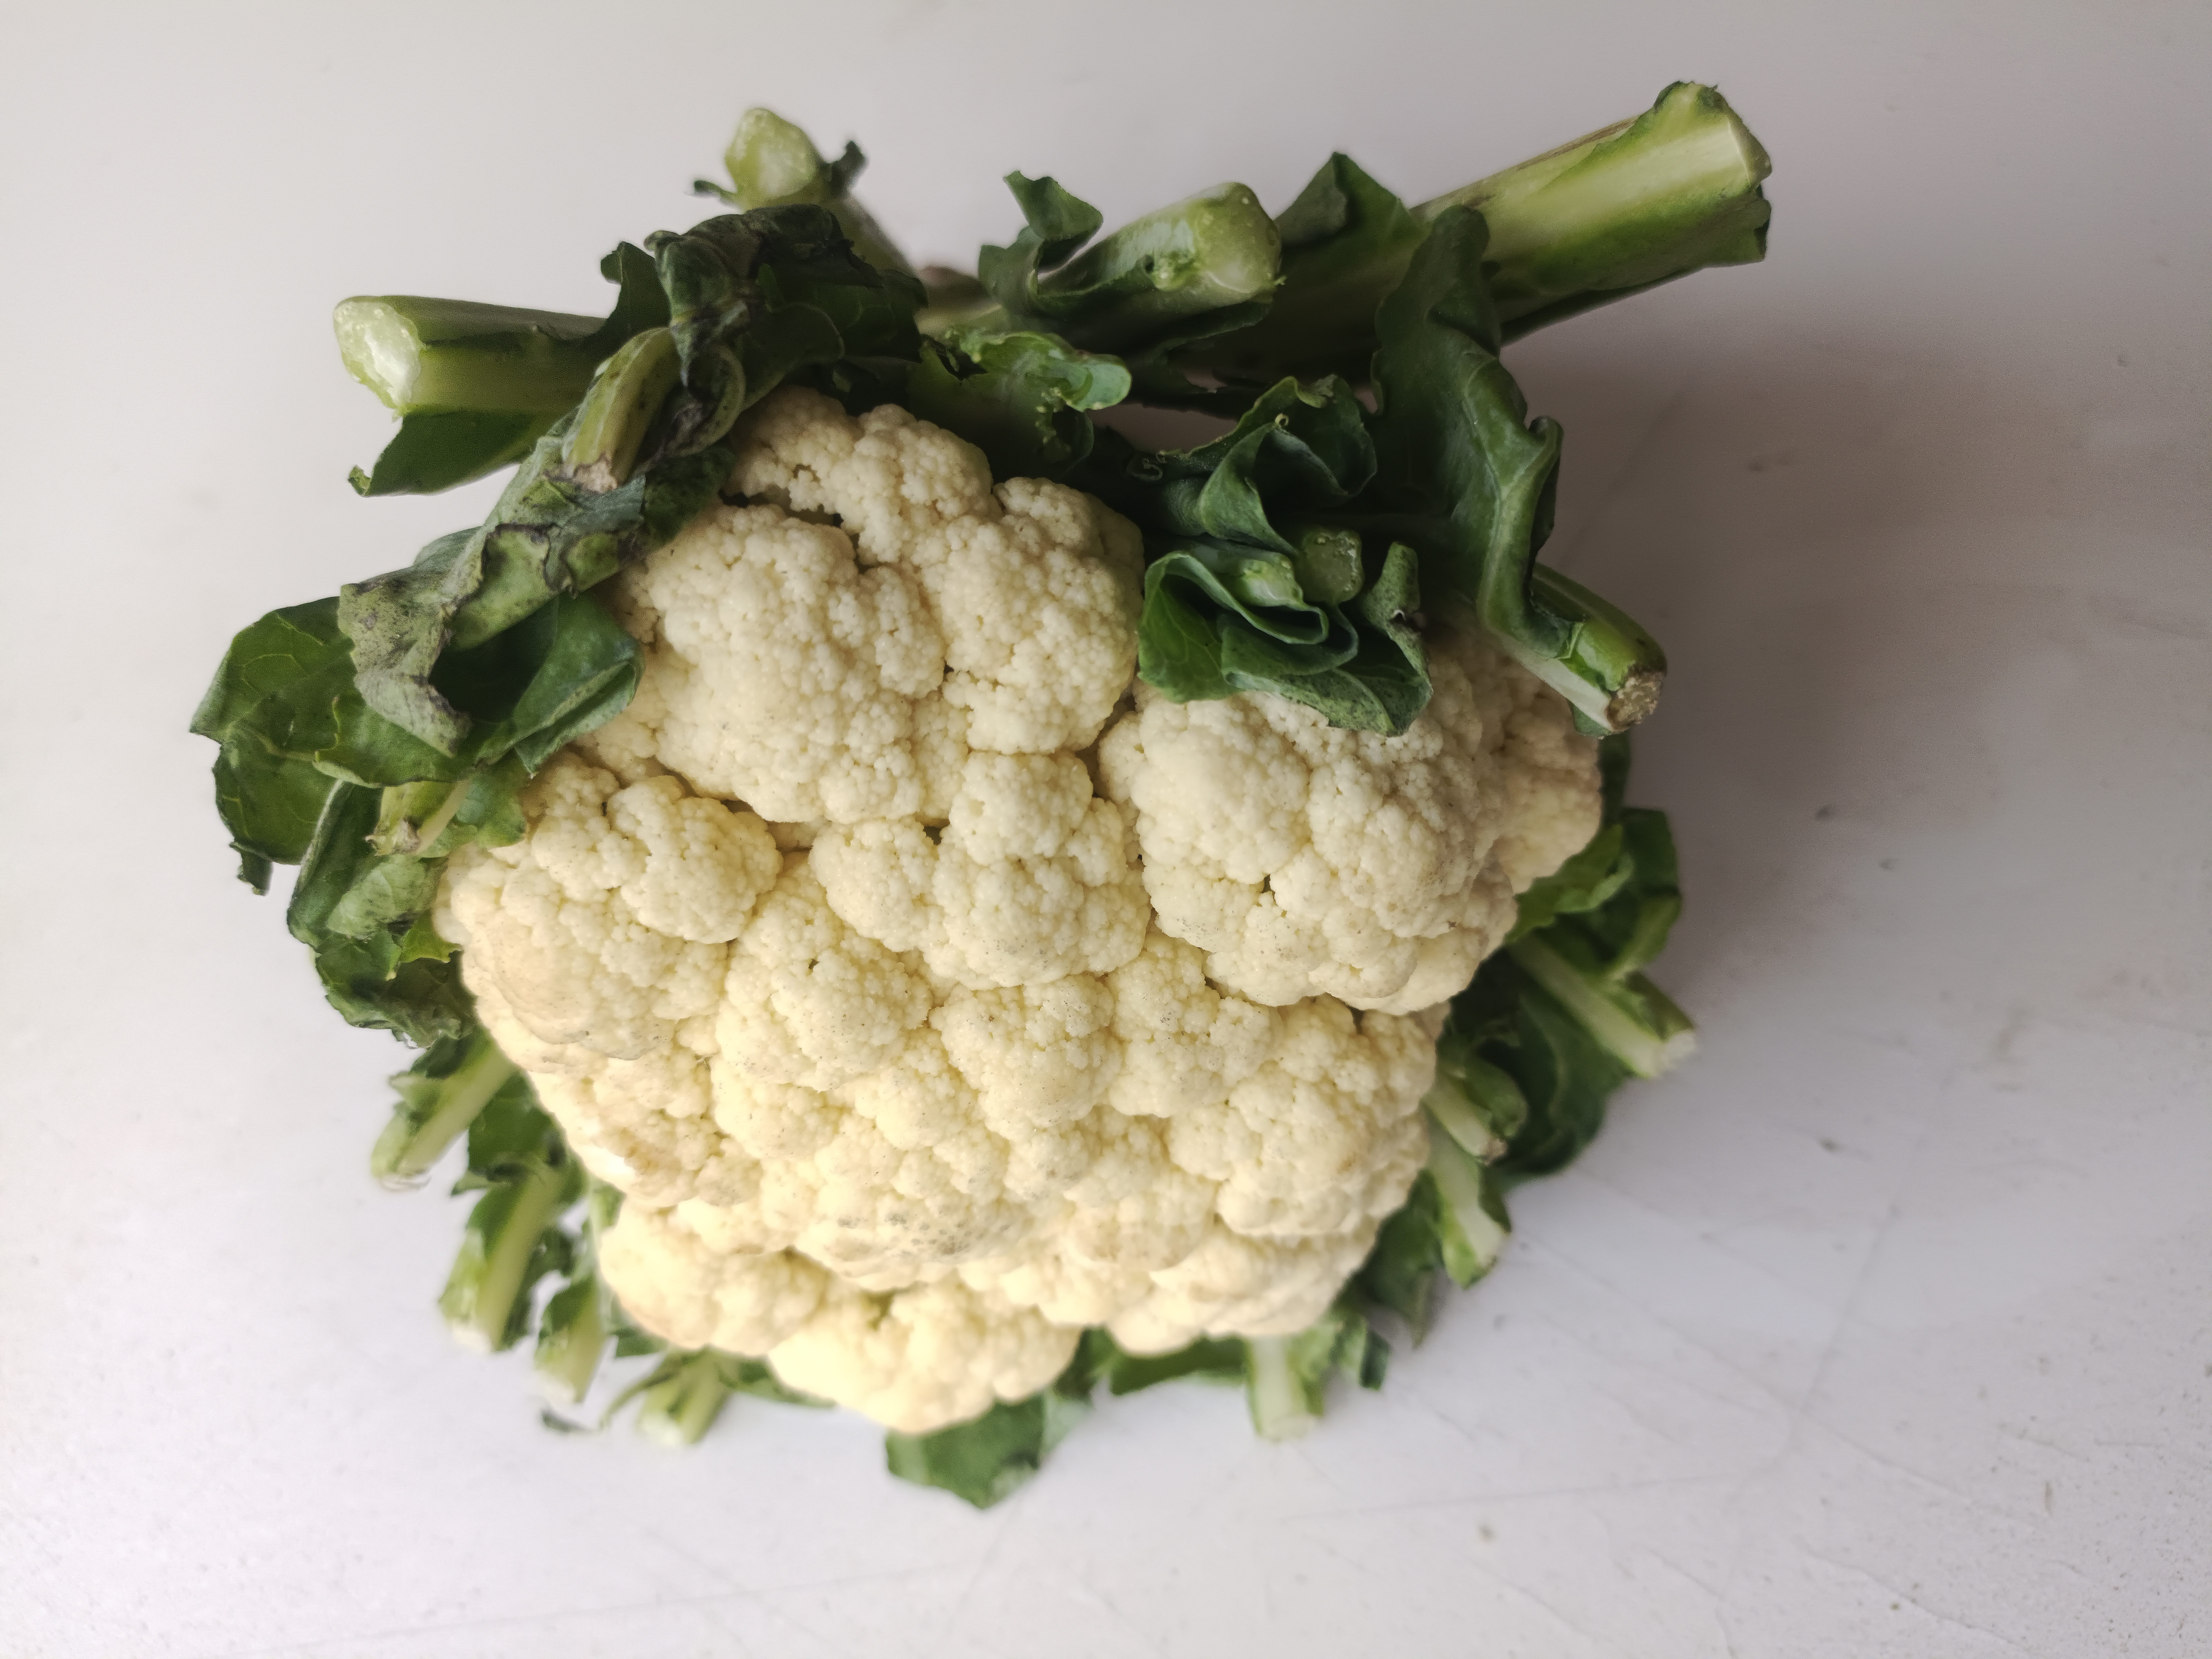
Label: Brassica oleracea